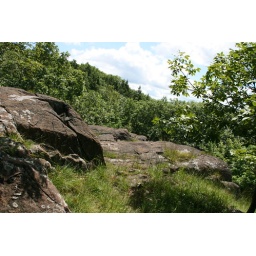
west peak of meriden mountain by the radio towers